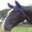
Label: horse